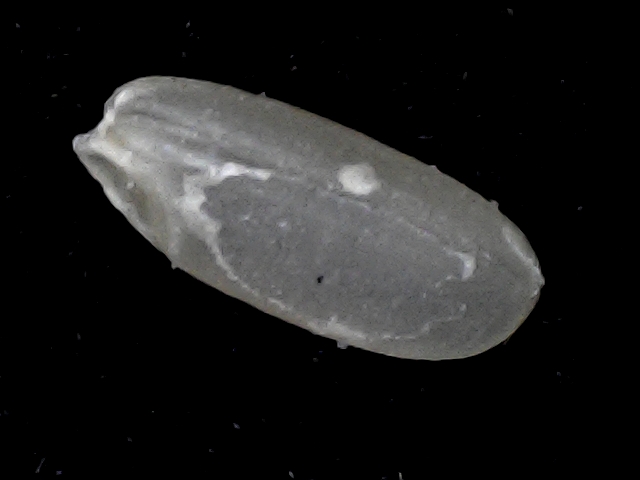
Rice variety: BR22